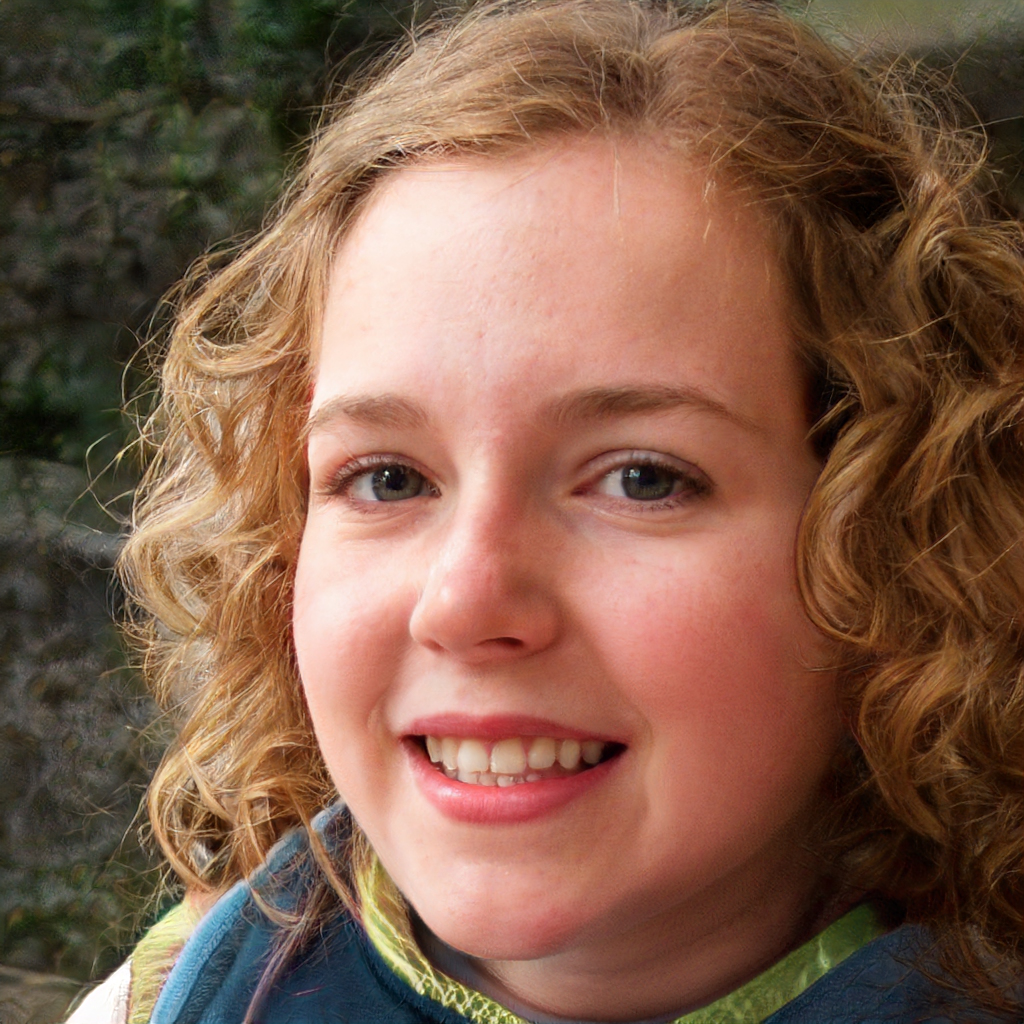
Gender: Female